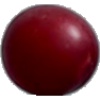
Label: Cherry Wax Red 1